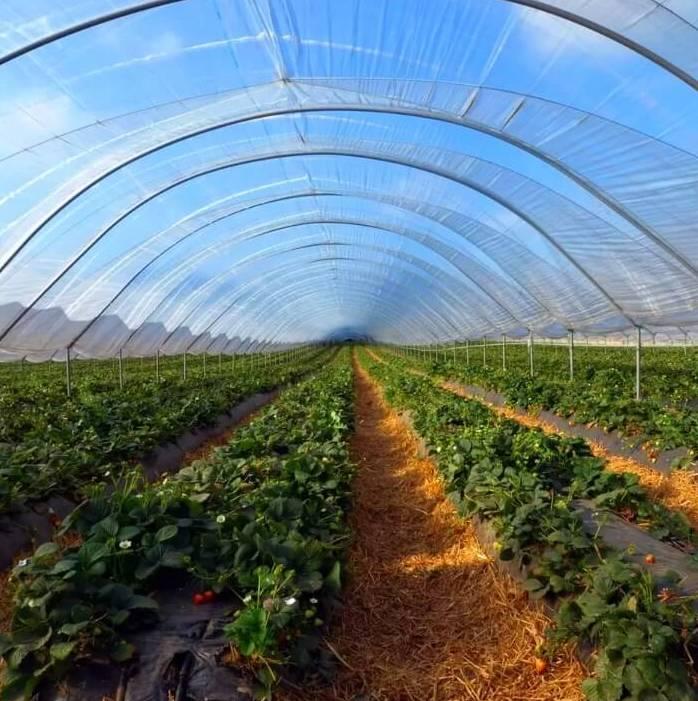
Huu ni mtazamo wa ndani wa hambaki la kilimo. Upande mmoja ukiwa na muundo wa plastiki wa samawati na mwingine ukiwa na mimea ya rangi tofauti. Baadhi yakiwa kijani kibichi na mengine yakiwa na rangi ya  kahawia na machungwa.